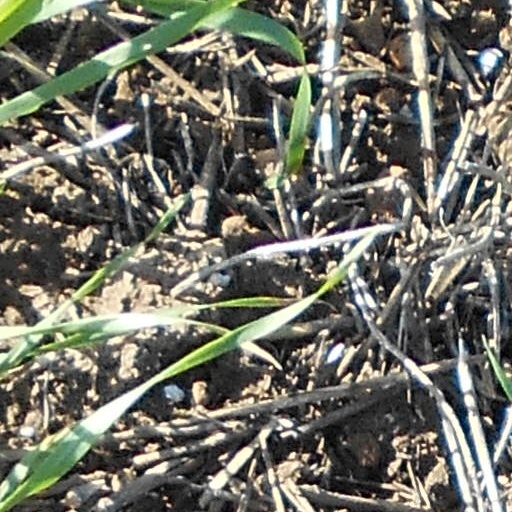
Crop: wheat